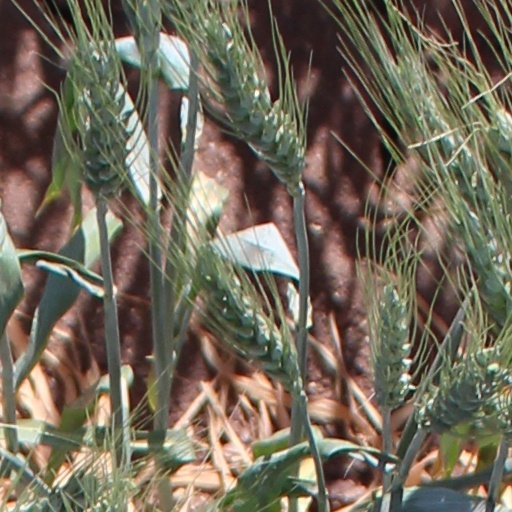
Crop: wheat